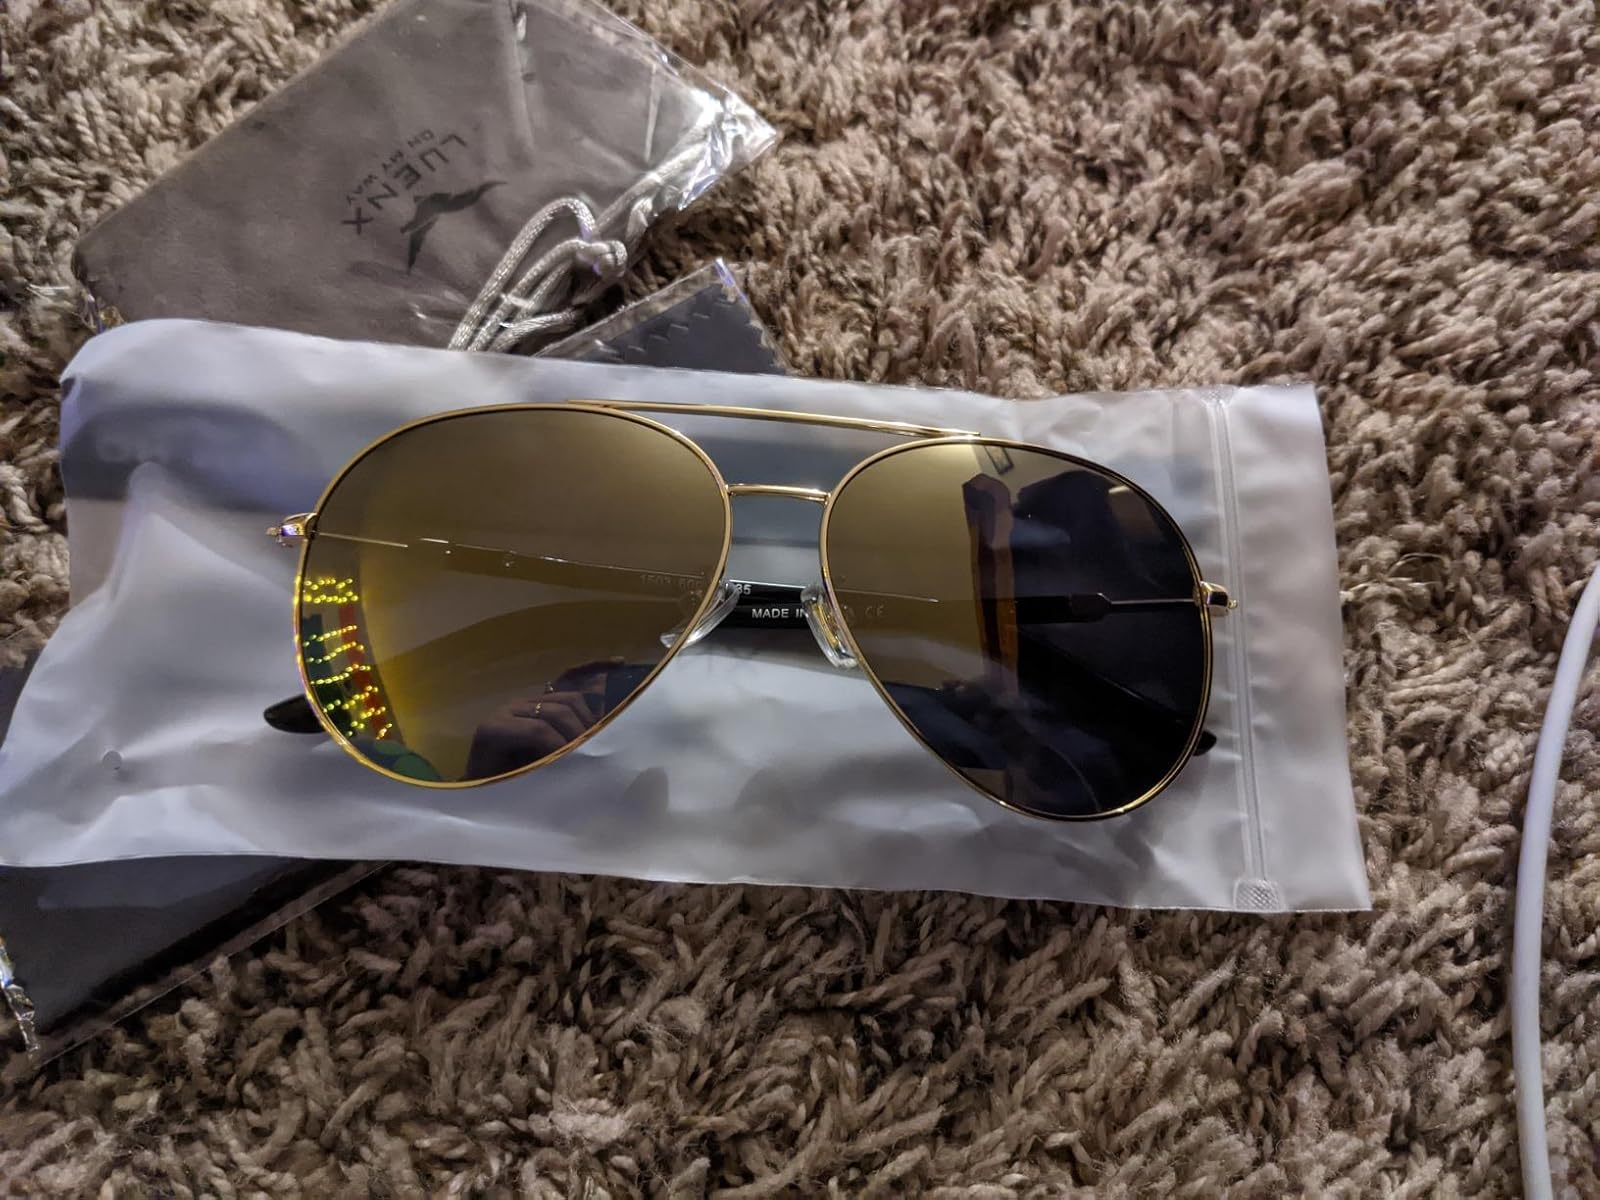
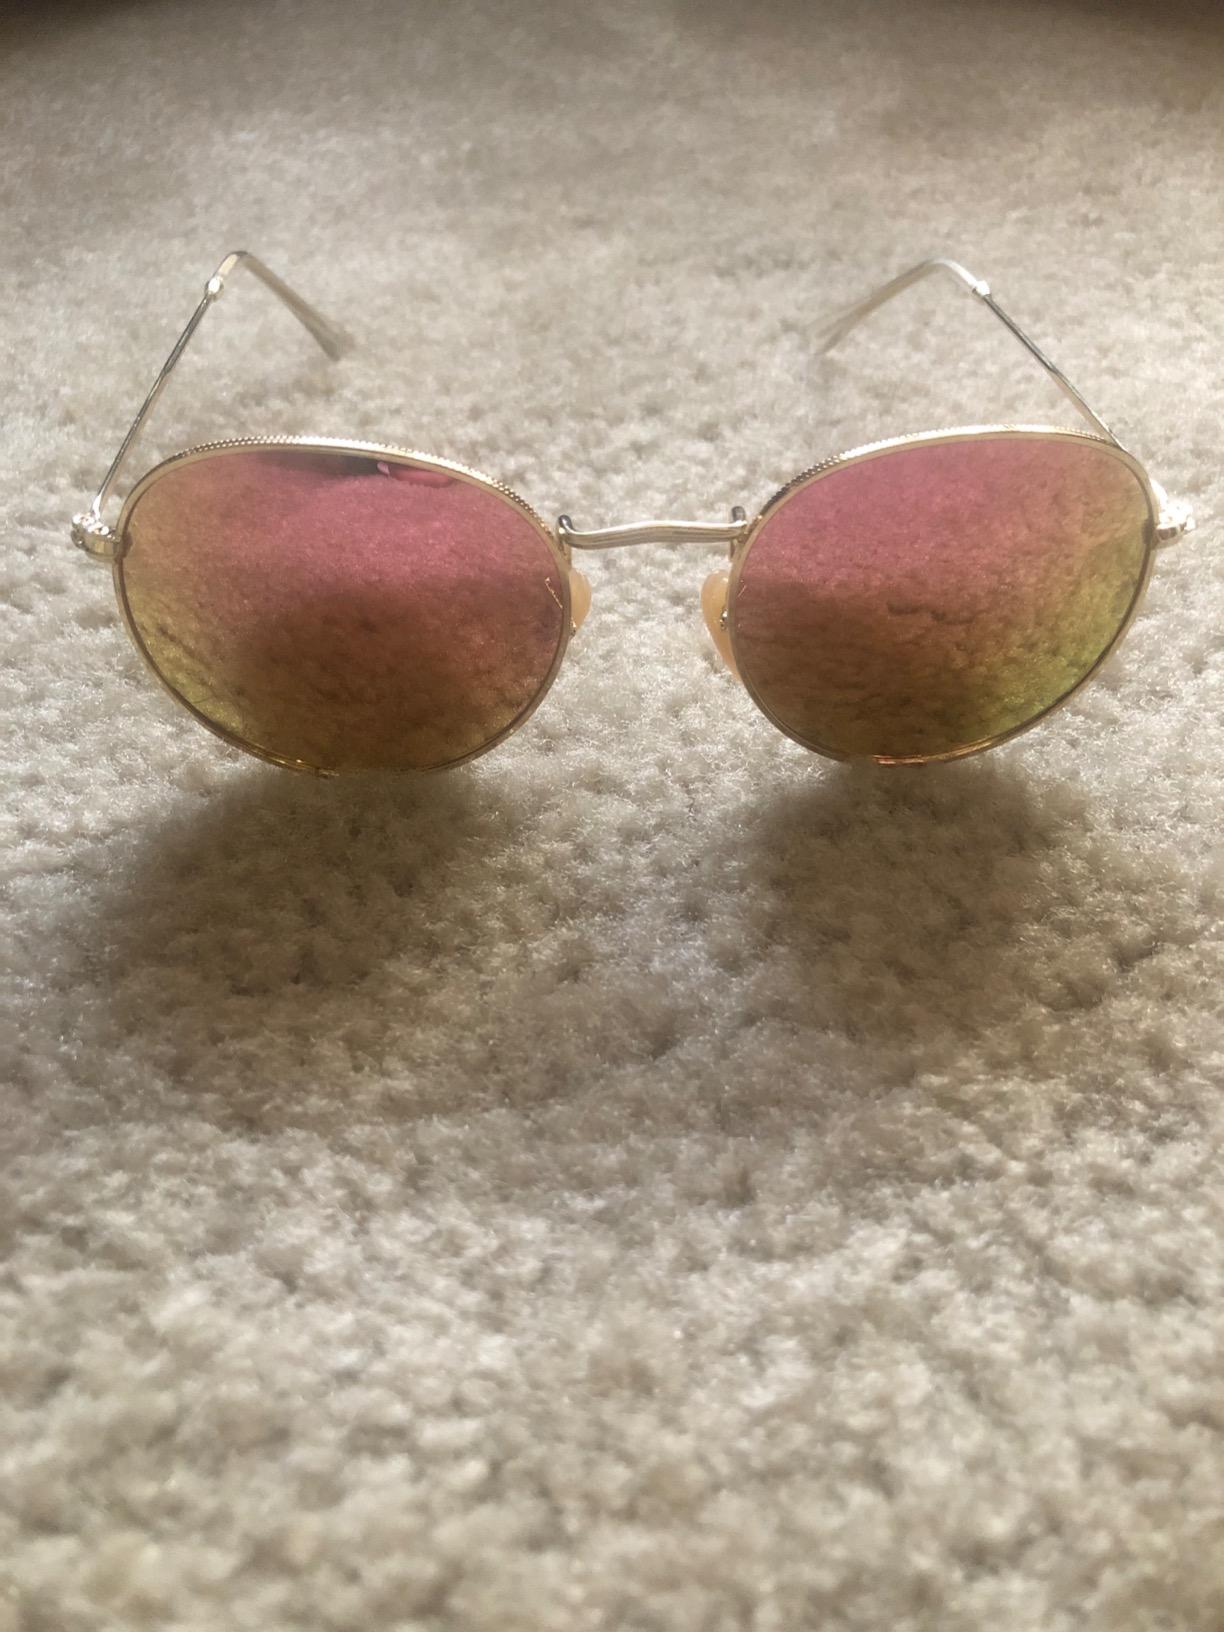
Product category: accessories_sunglasses
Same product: no